St. Augustine, Florida

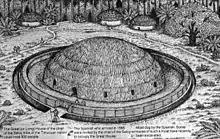
Pedro Menéndez de Avilés moved his settlers to the village of the Seloy tribe of the Timucua. Their chief gave them the Great House, a structure able to hold several hundred people. Around this meeting house the Spanish dug a moat and added fortifications.

The mission served nearby villages of the Mocama, a Timucua group, and was at the center of an important chiefdom in the late 16th and 17th century. The settlement was built in the former Timucua village of Seloy; this site was chosen for its strategic location facing the waterways of St. Augustine bay with their abundant resources, an eminently suitable site for water communications and defense.